La Seule France

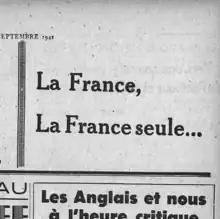
Ear of "L'Action française" added from August 26, 1940.

Maurras therefore had the newspaper "L'Action française" inscribed "The France, The France alone..." from August 26, 1940 until the end of the war. « The France alone » became the watchword of Action Française throughout the conflict.Isolated by "age and a stroke", Charles Maurras was condemned in 1945 for intellectual collaboration with Germany, partly because of this logic of .